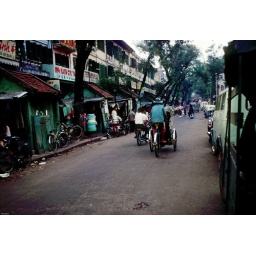
Photo by Hugh Gordon Waite circa 1960-1970, the third floor windows remains the same as seen on the old postcard photo.